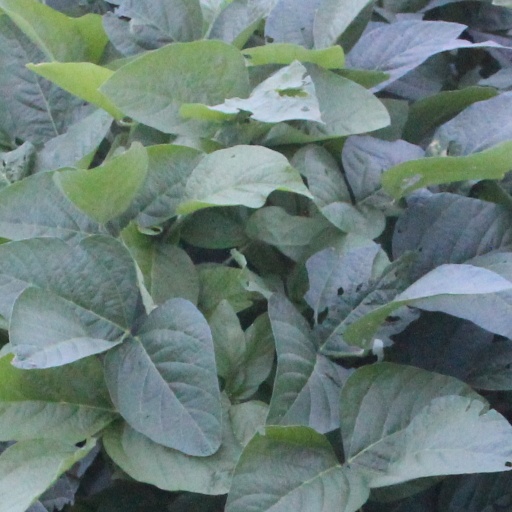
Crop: soybean